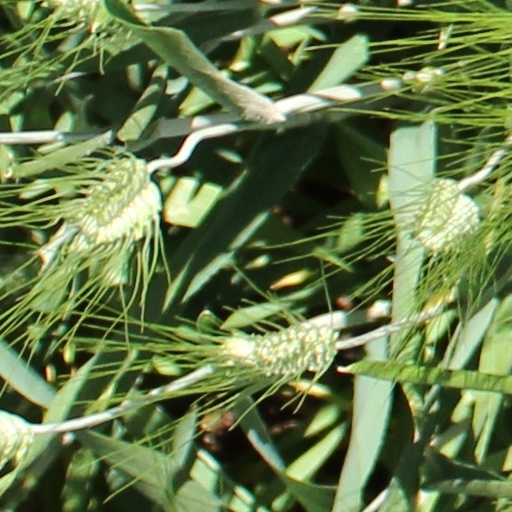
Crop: wheat